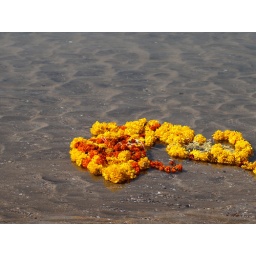
Flower garland in the water at Mandrem beach